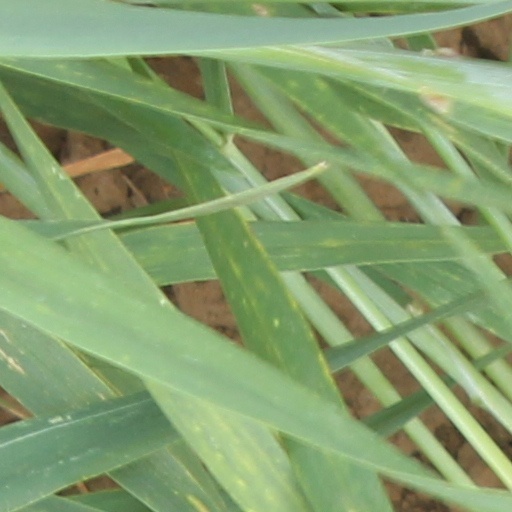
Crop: wheat